Duel in the Sun (film)

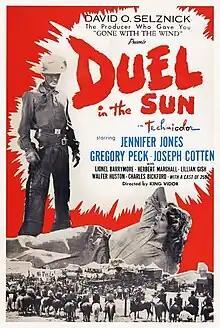
Theatrical release poster

Duel in the Sun is a 1946 American epic psychological Western film directed by King Vidor, produced and written by David O. Selznick, and starring Jennifer Jones, Joseph Cotten, Gregory Peck, Lillian Gish, Walter Huston, and Lionel Barrymore. Based on the 1944 novel of the same name by Niven Busch, it follows a young orphaned Mestiza woman who experiences prejudice and forbidden love, while residing with her white relatives on a large Texas ranch.